Mazda CX-7

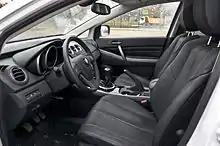
Interior (facelift)

Power comes from the same 2.3 L inline-4 "MZR L3-VDT" DISI engine used in the Mazdaspeed3 and Mazdaspeed6 coupled with a six-speed Aisin F21 automatic transmission, and tuned to produce 244 hp or 182 kW (Australian model 175 kW) at 5000 rpm and 258 lb·ft (350 N·m) of torque at a low 2500 rpm, 99% of the maximum torque is available to 5000 rpm.